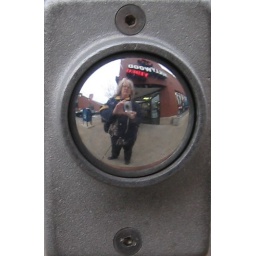
me reflected in the shiny button of the street crossing thing